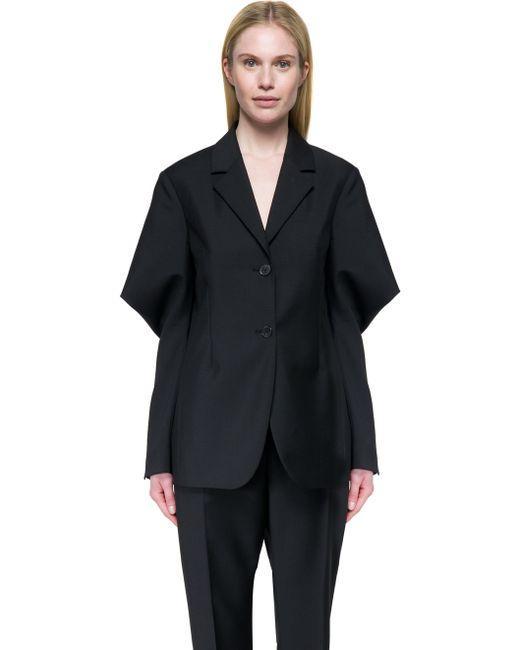
Bürokleidung Mantel und Hose für Damen